Shrimp

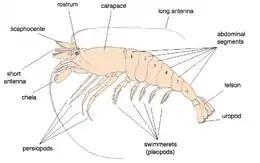
External anatomy of the common European shrimp, "Crangon crangon"

The following description refers mainly to the external anatomy of the common European shrimp, "Crangon crangon", as a typical example of a decapod shrimp. The body of the shrimp is divided into two main parts: the head and thorax which are fused together to form the cephalothorax, and a long narrow abdomen. The shell which protects the cephalothorax is harder and thicker than the shell elsewhere on the shrimp and is called the carapace. The carapace typically surrounds the gills, through which water is pumped by the action of the mouthparts. The rostrum, eyes, whiskers and legs also issue from the carapace. The rostrum, from the Latin "rōstrum" meaning "beak", looks like a beak or pointed nose at the front of the shrimp's head. It is a rigid forward extension of the carapace and can be used for attack or defense. It may also stabilize the shrimp when it swims backward. Two bulbous eyes on stalks sit either side of the rostrum. These are compound eyes which have panoramic vision and are very good at detecting movement. Two pairs of whiskers (antennae) also issue from the head. One of these pairs is very long and can be twice the length of the shrimp, while the other pair is quite short. The antennae have sensors on them which allow the shrimp to feel where they touch, and also allow them to "smell" or "taste" things by sampling the chemicals in the water. The long antennae help the shrimp orient itself with regard to its immediate surroundings, while the short antennae help assess the suitability of prey.